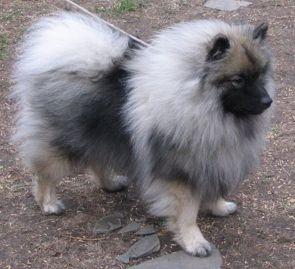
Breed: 223-n000092-keeshond